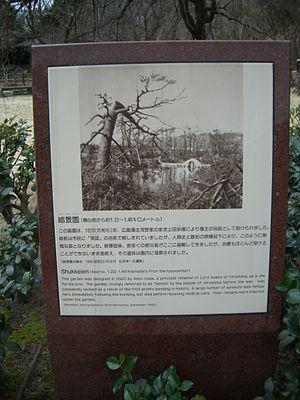
Shukkei-en est un jardin japonais historique situé dans la ville de Hiroshima au Japon. Le musée préfectoral d'art de Hiroshima se trouve près du jardin.